Parsifal

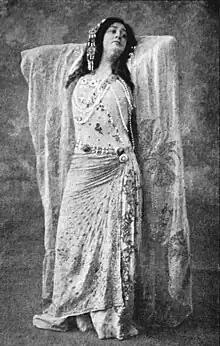
Margaret Matzenauer as Kundry. She made her unexpected debut in the role in 1912 at the New York Met.

Kundry washes Parsifal's feet and Gurnemanz anoints him with water from the Holy Spring, recognizing him as the pure fool, now enlightened by compassion and freed from guilt through purifying suffering, and proclaims him the foretold new king of the knights of the Grail.